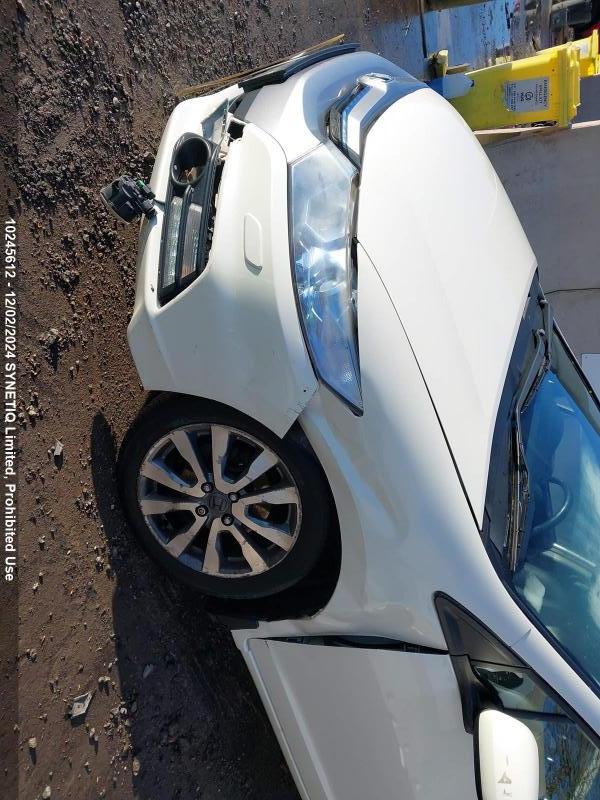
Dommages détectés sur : plaque d'immatriculation avant, pare-choc avant, feu avant droit, feu avant gauche, aile avant gauche, porte avant gauche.
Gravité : majeur